Indian National Rally Championship

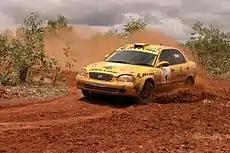
Naren Kumar and Ramkumar in a Group N Maruti Baleno Rally Car in Mysore Safari Rally in 2005.

By 2000, with the launch of Honda City VTEC and Maruti Balenos Team JK and MRF opted for these two cars of which the less powerful Maruti Baleno's were given for the mid-field contenders. Still Maruti Esteem remained the favorite among the privateers and novices in the group N category. Also Honda City cars were more reliable and suspension tuning became the deciding factor for vehicle performance. A few mid-runners opted for the new 16 Valve MPFI Maruti Esteem's for its low running costs.